Hudson Terminal

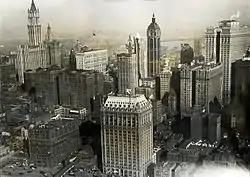
This view from the southwest shows how Hudson Terminal was situated on what would become the World Trade Center site. The terminal is at center-left; in the background to its left is the Woolworth Building; in the background to its right are the Singer Building and the Equitable Building; and in the foreground to its right is 90 West Street.

By April 4, 1908, tenants started moving into the towers. Originally, the northern office building was called the Fulton Building while the southern office building was called the Cortlandt Building, reflecting the streets that they abutted. The H&M terminal opened on July 19, 1909, along with the Downtown Tubes. The combined rail terminal and office block was the first of its kind anywhere in the world.